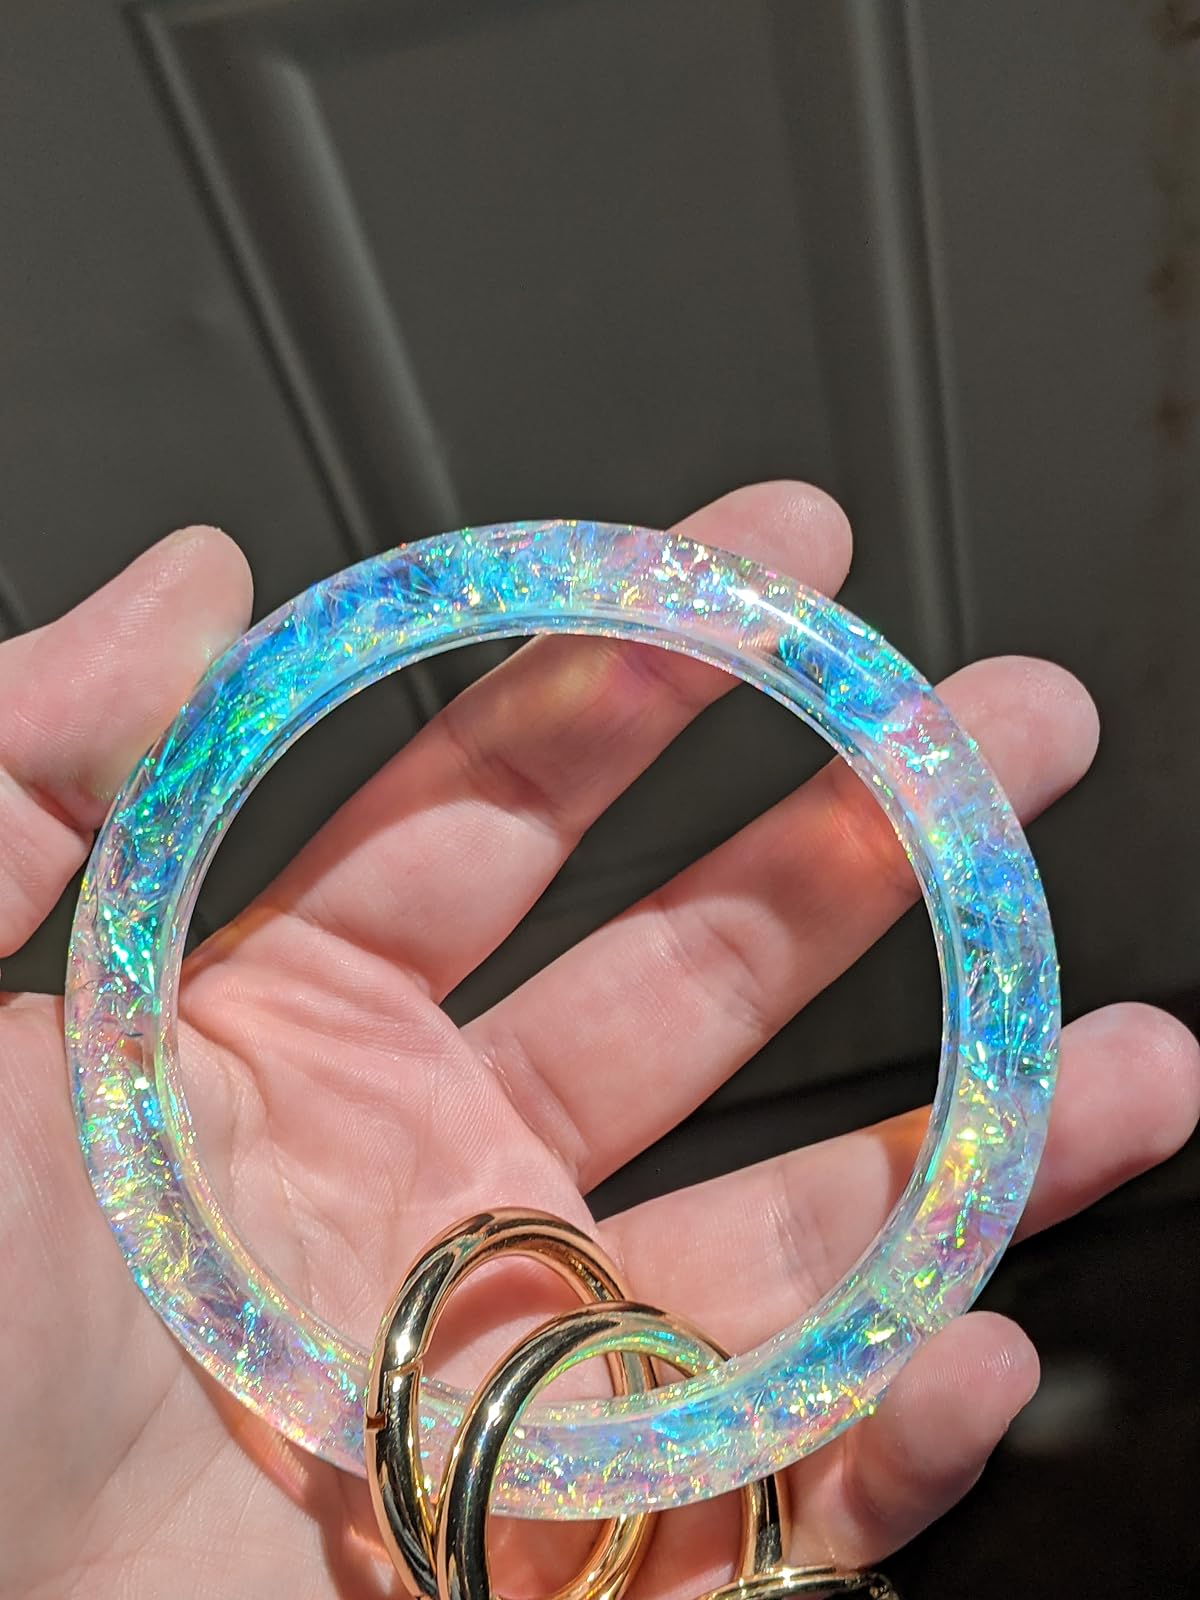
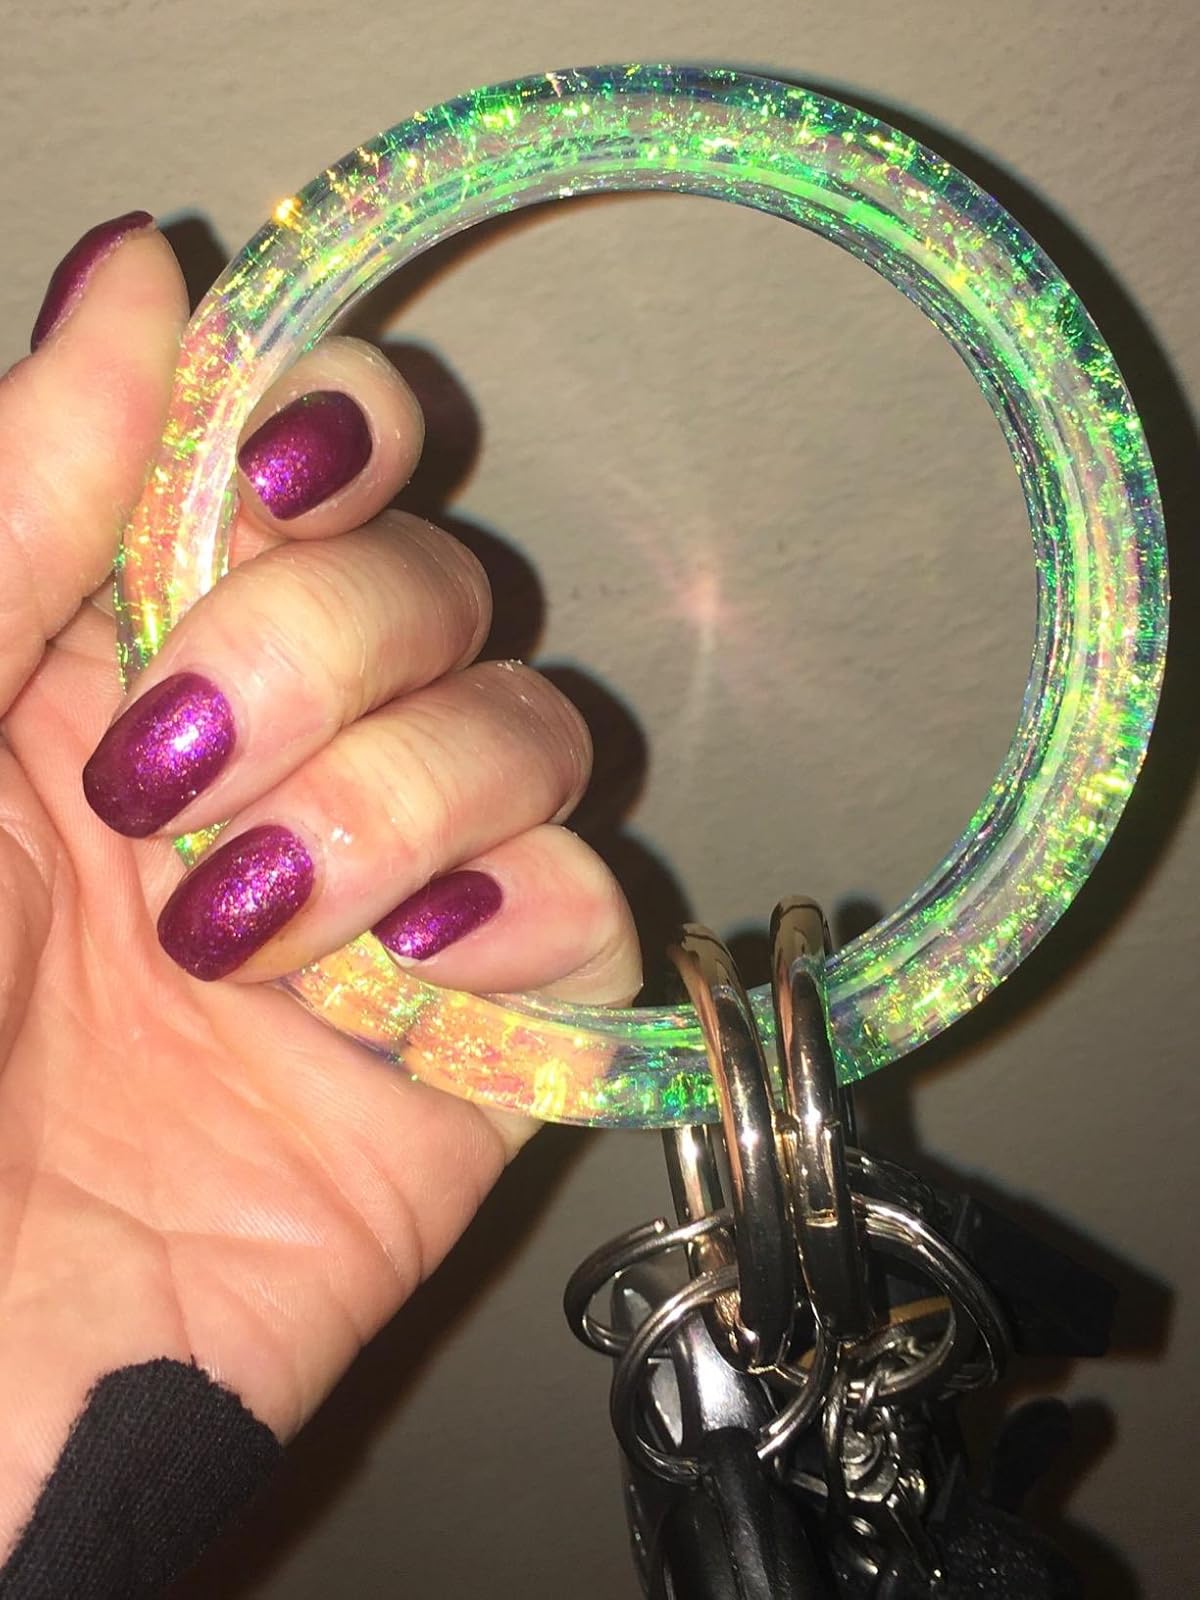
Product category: accessories_keychain
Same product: yes